Towanda Historic District

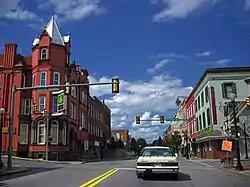
Main Street, August 2008

The Towanda Historic District is a national historic district that is located in Towanda, Bradford County, Pennsylvania.